Toyota A transmission

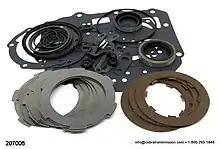
The transmission kit for A10 transmissions

1959 Toyoglide two speed semi-automatic, largely based on GM's cast iron Powerglide. First torque converted automatic built in Japan.